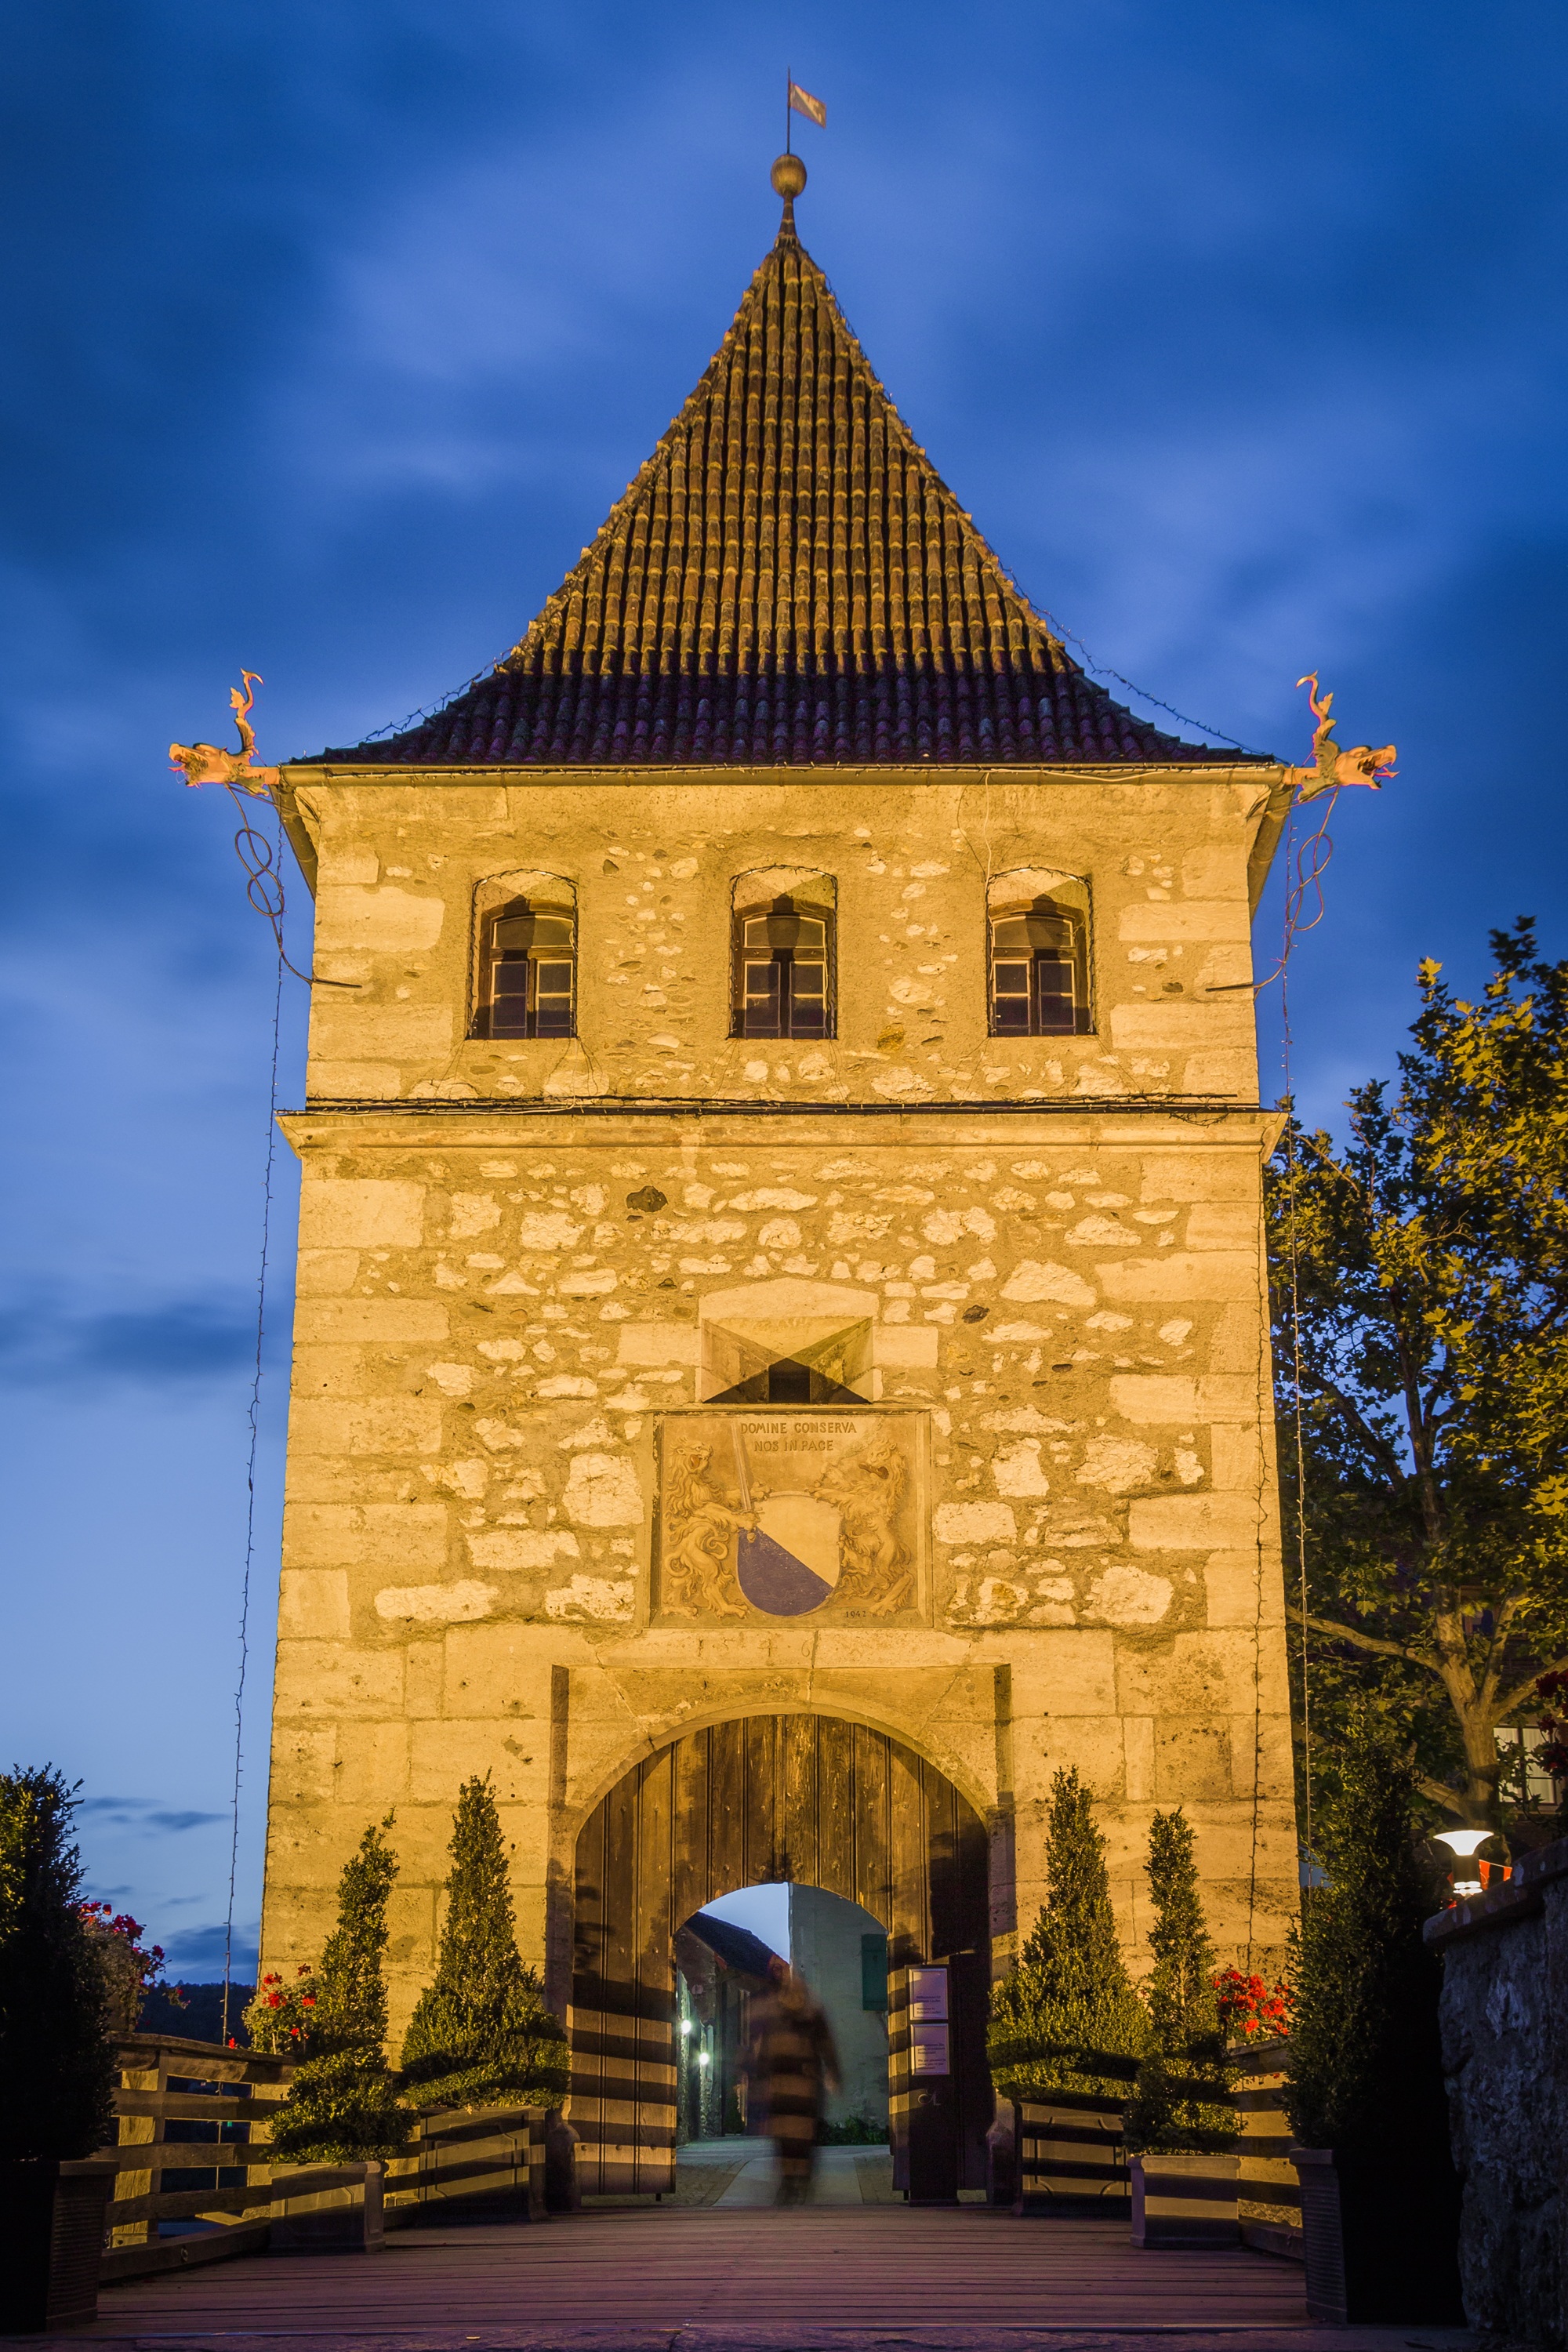
landscape, water, architecture, lake, building, river, europe, tower, landmark, facade, church, chapel, tourism, gate, place of worship, clock tower, bell tower, steeple, switzerland, rhine falls, schloss laufen